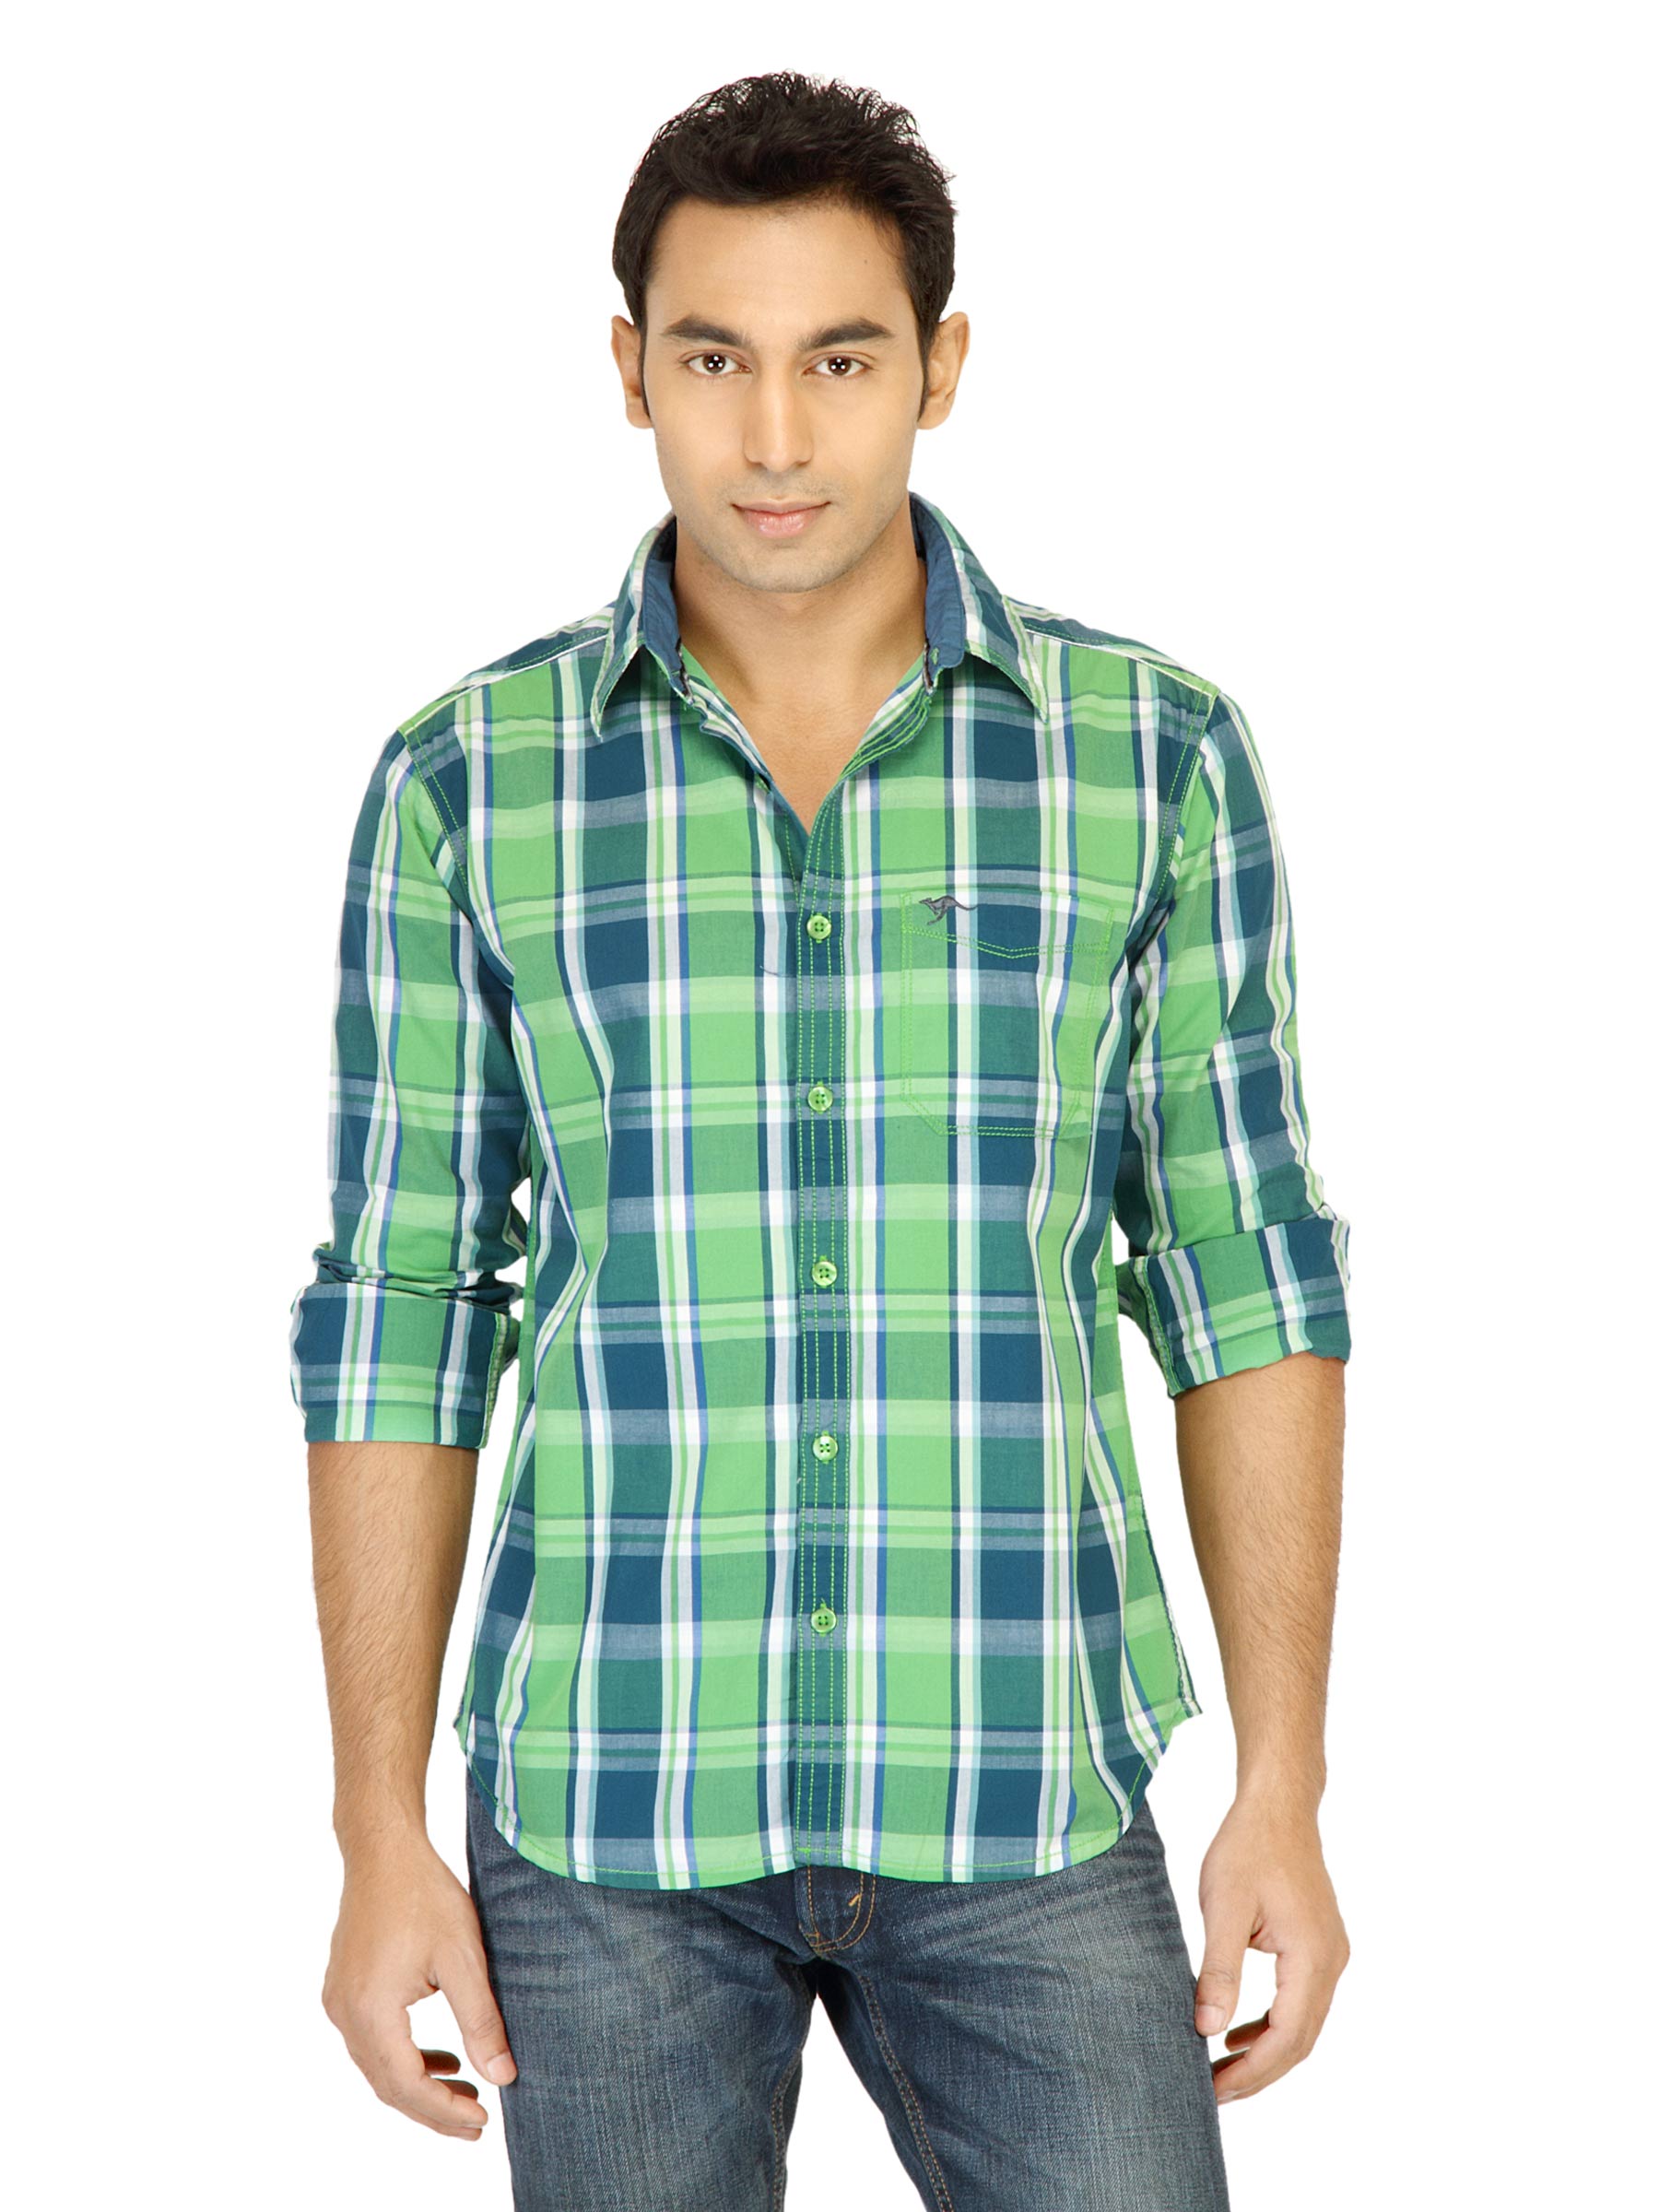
Highlander Men Check Green Shirt
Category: Apparel / Topwear / Shirts
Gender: Men
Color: Green
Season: Fall 2011
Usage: Casual